Mikhail Khilkov

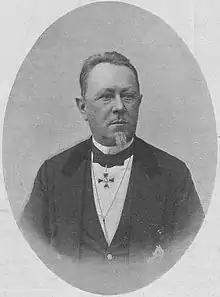
Mikhail Khilkov

Prince Mikhail Ivanovich Khilkov (also spelled Chilkoff, Chilkov, Khilkoff, Hilkof and other variants) (18 December [O.S. 6 December], 1834 - 8 March 1909) was a Russian railroad executive. He was born on the family estate in Sinevo-Dubrovo in Bezhetsky District, Tver Province, Russia. He died in St. Petersburg, and was buried in the village of Gorka in the Sonkovsky District, Tver Province. He served as the Minister of Social Works, Trade and Agriculture of Bulgaria in 1882–1885 and as the Minister of Communications of the Russian Empire in 1895–1905. Khilkov supervised operation of hospital trains during the Russo-Turkish War of 1877–1878, construction of the Trans-Caspian Railway and the Trans-Siberian Railway.